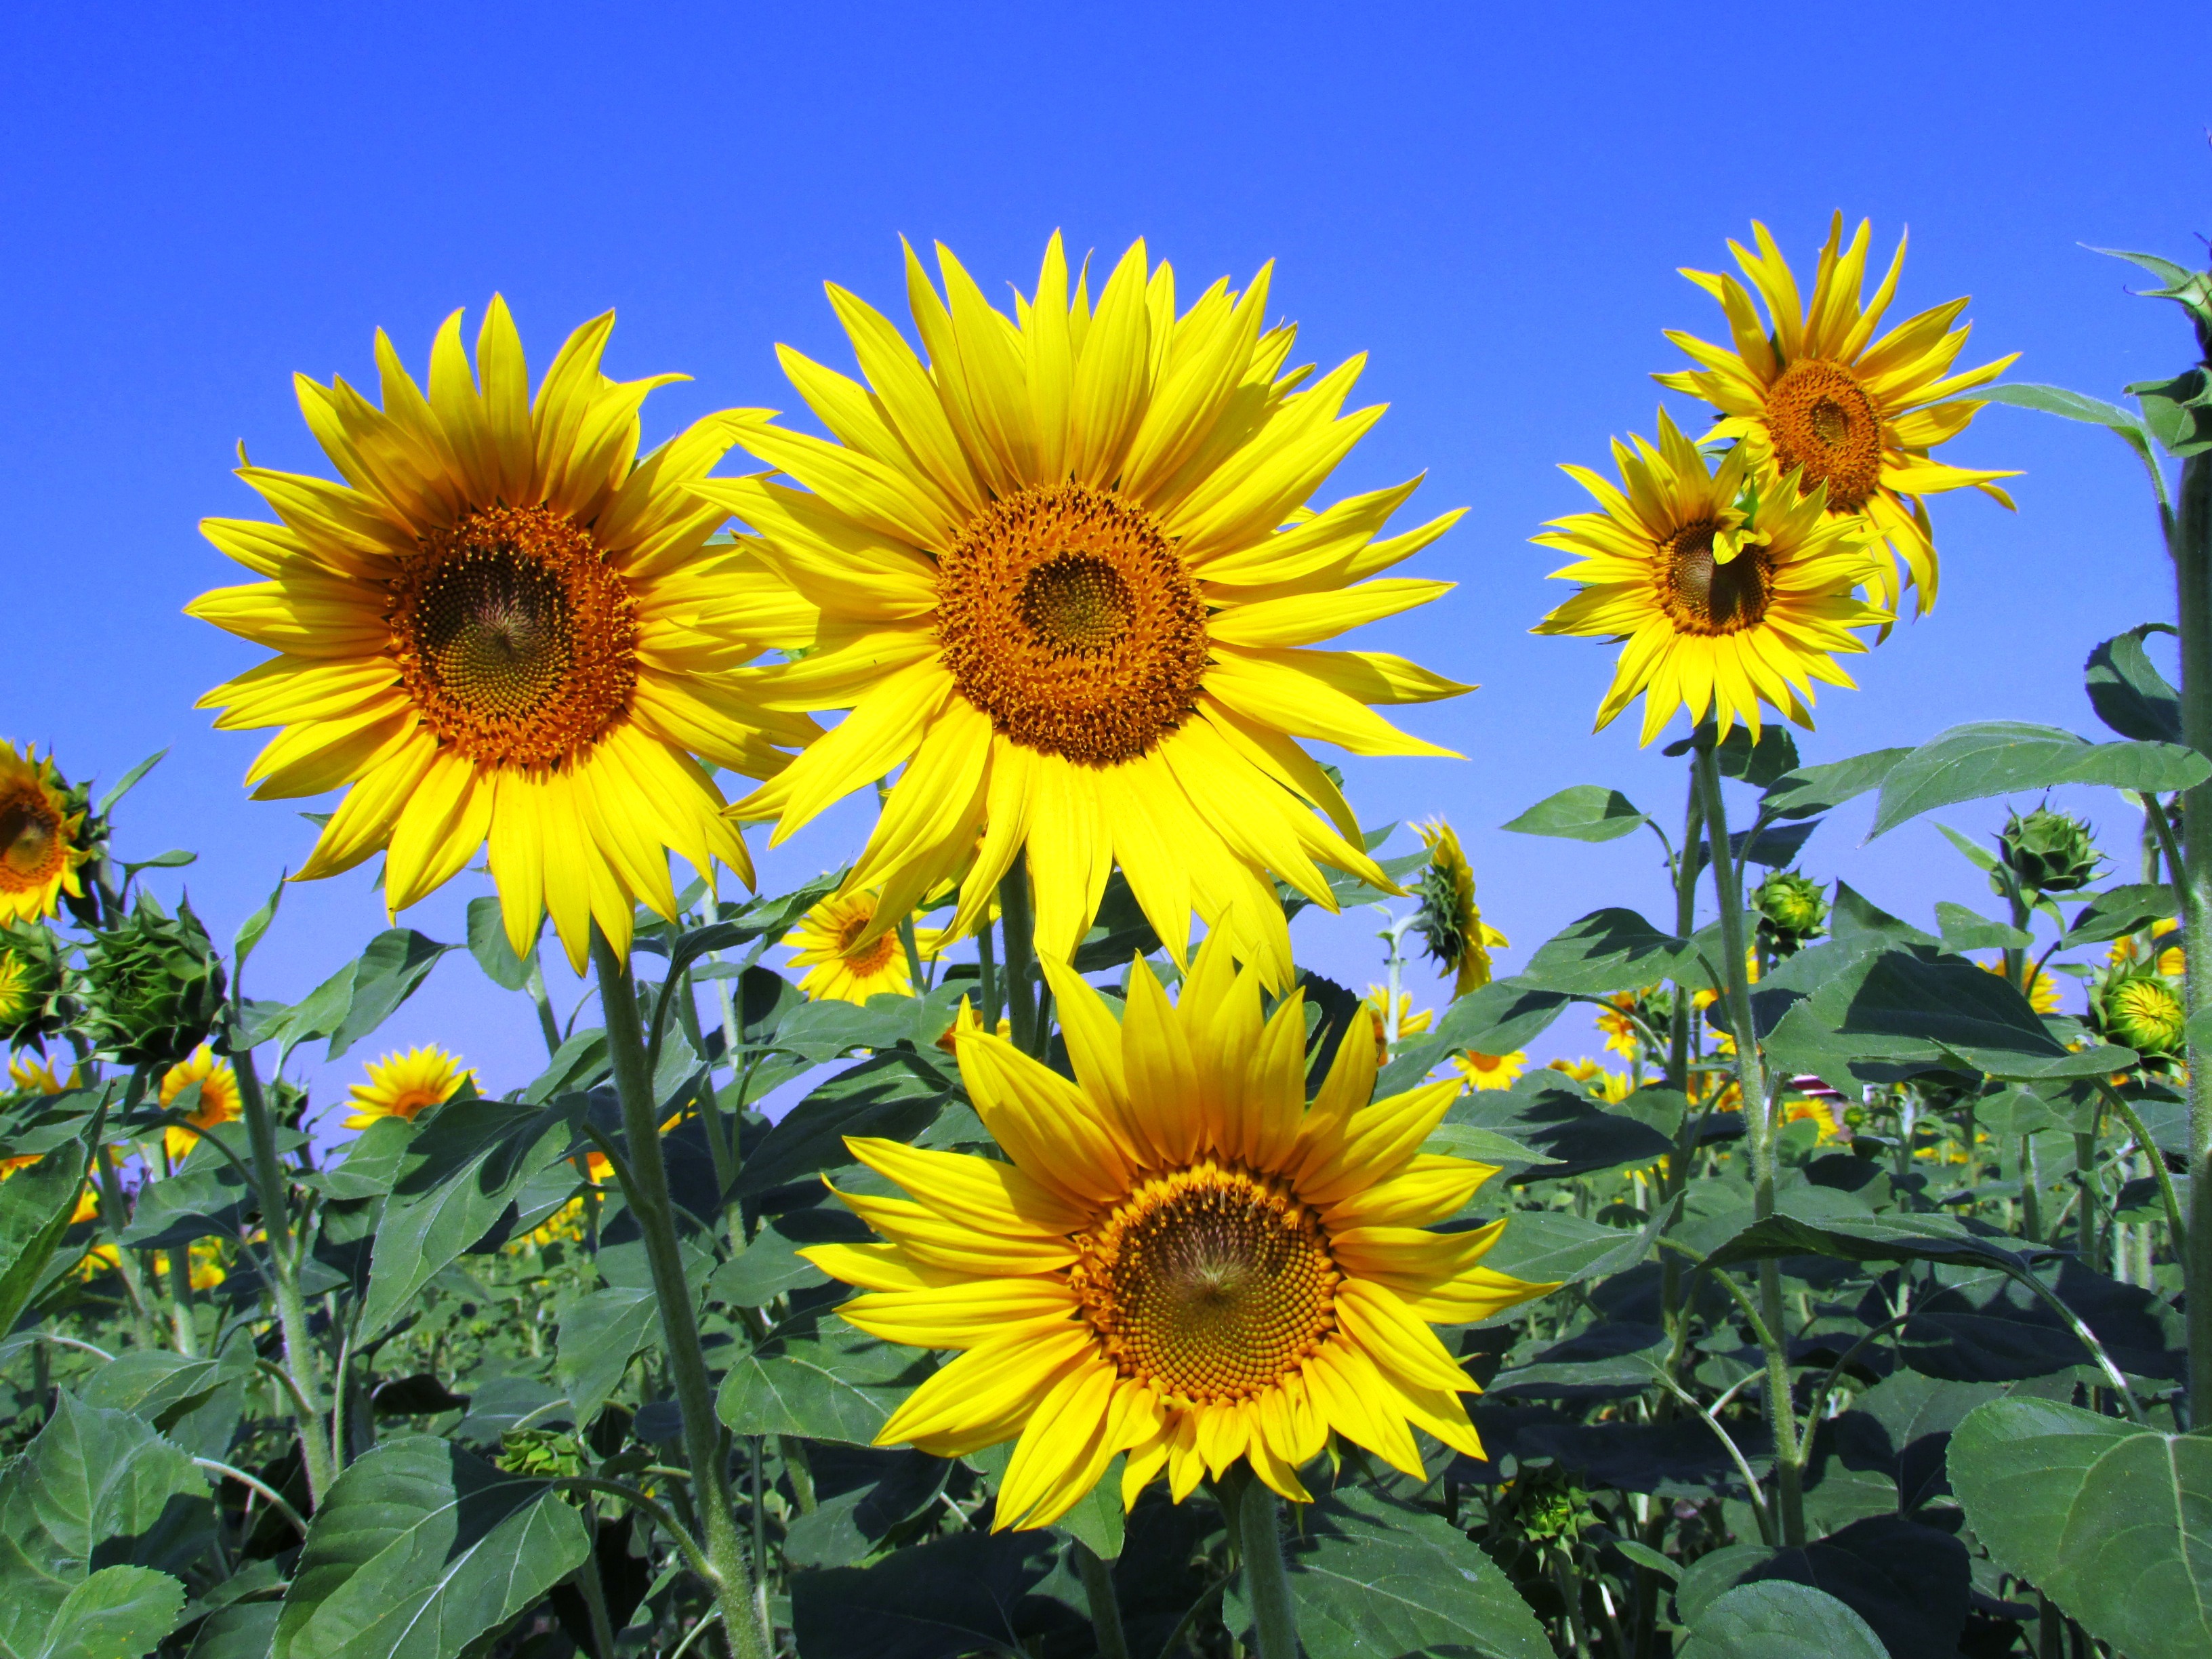
growth, plant, field, meadow, flower, petal, bloom, summer, botany, blooming, yellow, garden, flora, sunflower, wildflower, sunflowers, gardening, petals, seasonal, horticulture, vibrant, flowering plant, daisy family, sunflower seed, annual plant, land plant